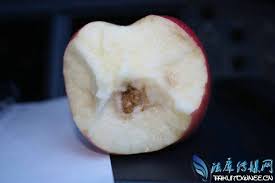
Label: trash